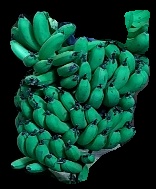
Variety: pachbale
Grade: grade3